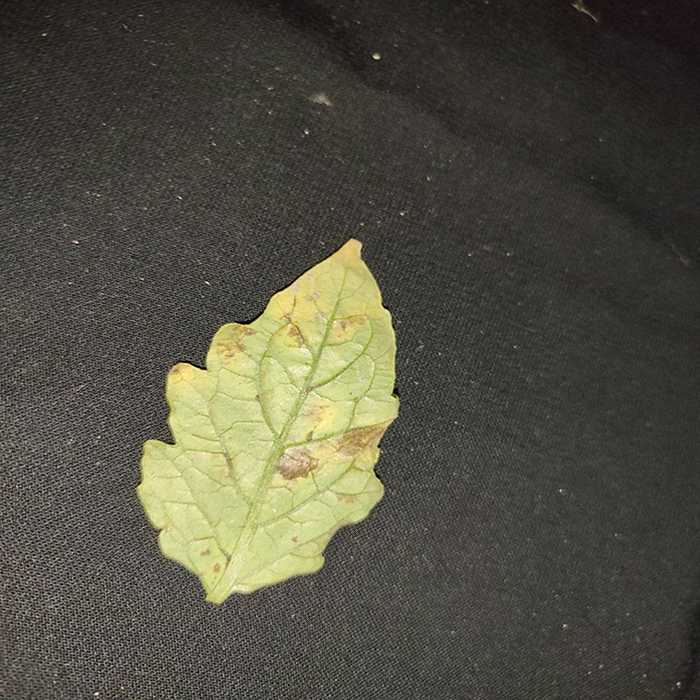
Plant: Tomato
Label: Tomato Bacterial spot